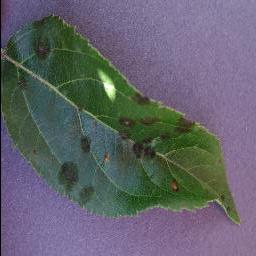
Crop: apple
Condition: scab